Gmina Głuchołazy

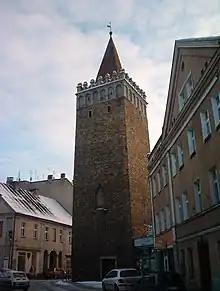
Bad Ziegenhals

Gmina Głuchołazy is an urban-rural gmina (administrative district) in Nysa County, Opole Voivodeship, in south-western Poland, on the Czech border. Its seat is the town of Głuchołazy, which lies approximately south of Nysa and south-west of the regional capital Opole.